Koolunga, South Australia

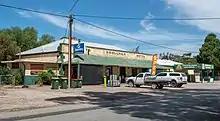
The Koolunga Hotel was established in 1876

Koolunga is in the Port Pirie Regional Council local government area, the South Australian House of Assembly electoral district of Frome and the Australian House of Representatives Division of Grey.